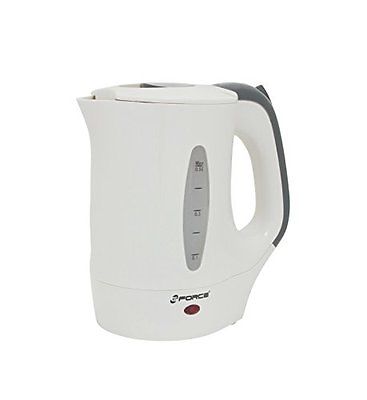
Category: kettle